Science Museum Oklahoma

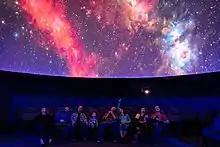
Kirkpatrick Planetarium

The International Gymnastics Hall of Fame, housed within Science Museum Oklahoma, showcases collections of medals, apparatus, awards, sculptures, and a library. The organization's mission is to recognize individuals who have contributed to the advancement of gymnastics. Notable inductees include Nadia Comăneci, Olga Korbut, Bart Conner, Valeri Liukin, Mary Lou Retton, Larisa Latynina, Nikolai Andrianov, and Věra Čáslavská.